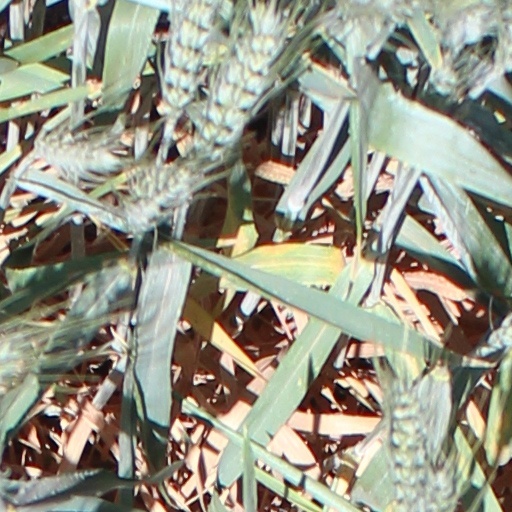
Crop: wheat